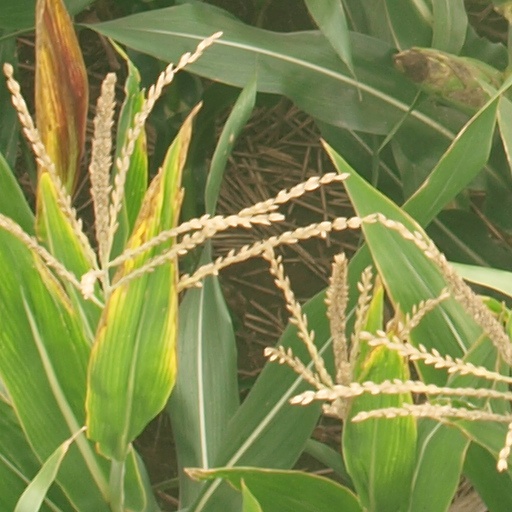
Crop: maize; corn